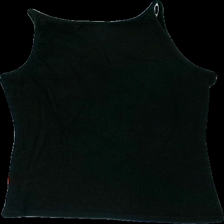
View: back
Type: Tank top
Category: Ladies
Brand: Newbody
Colors: Black
Material: 100% cotton
Cut: Regular
Season: Summer
Damage location: top center
Damage 2 location: middle center
Price range: <50
Recommended usage: Reuse
Description: svart linne